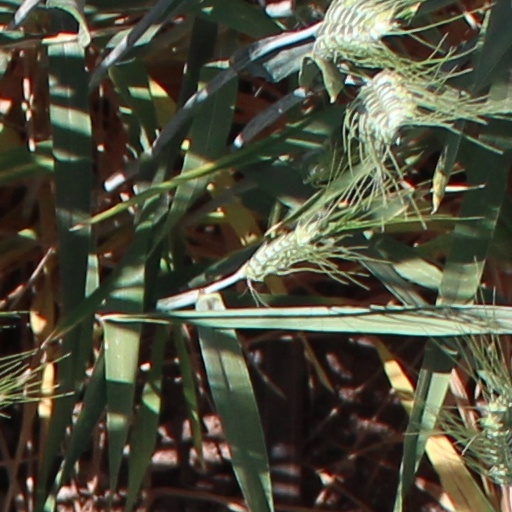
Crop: wheat